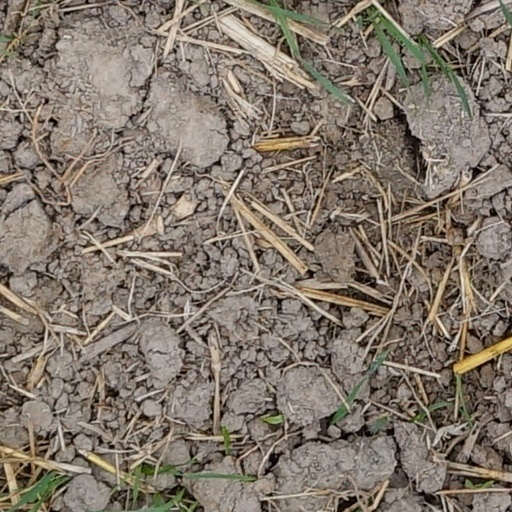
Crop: wheat